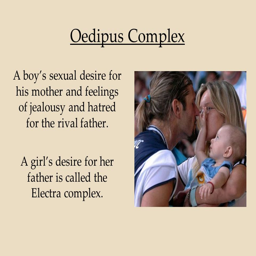
a girl 's desire for her father is called the complex .